Michele Santoni

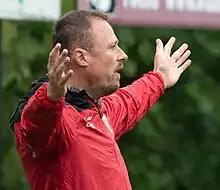
Santoni in 2023

Michele Santoni (born 18 May 1980) is an Italian-Dutch football manager, currently in charge of club Pro Vercelli.